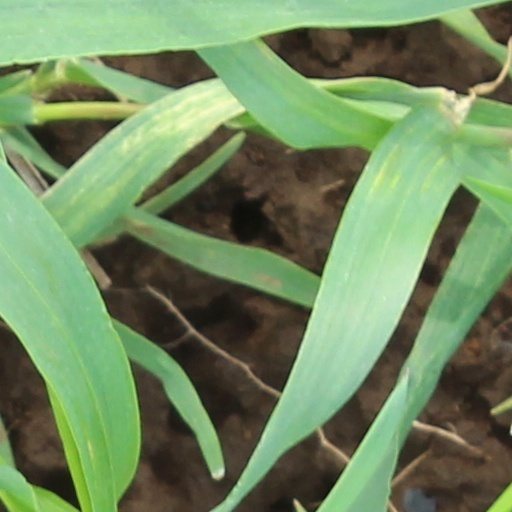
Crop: wheat